Brusnik, Zaječar

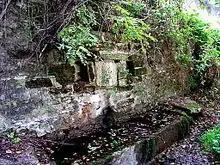
Mita's Fountain, cca. 1900

There are a dozen public fountains in, and on the outskirts of, the village, built between mid-19th and mid-20th centuries. One of the bigger ones is Mita's Fountain ("Mitina česma"), built at the turn of 19th/20th century by the local merchant Mita Kojić.